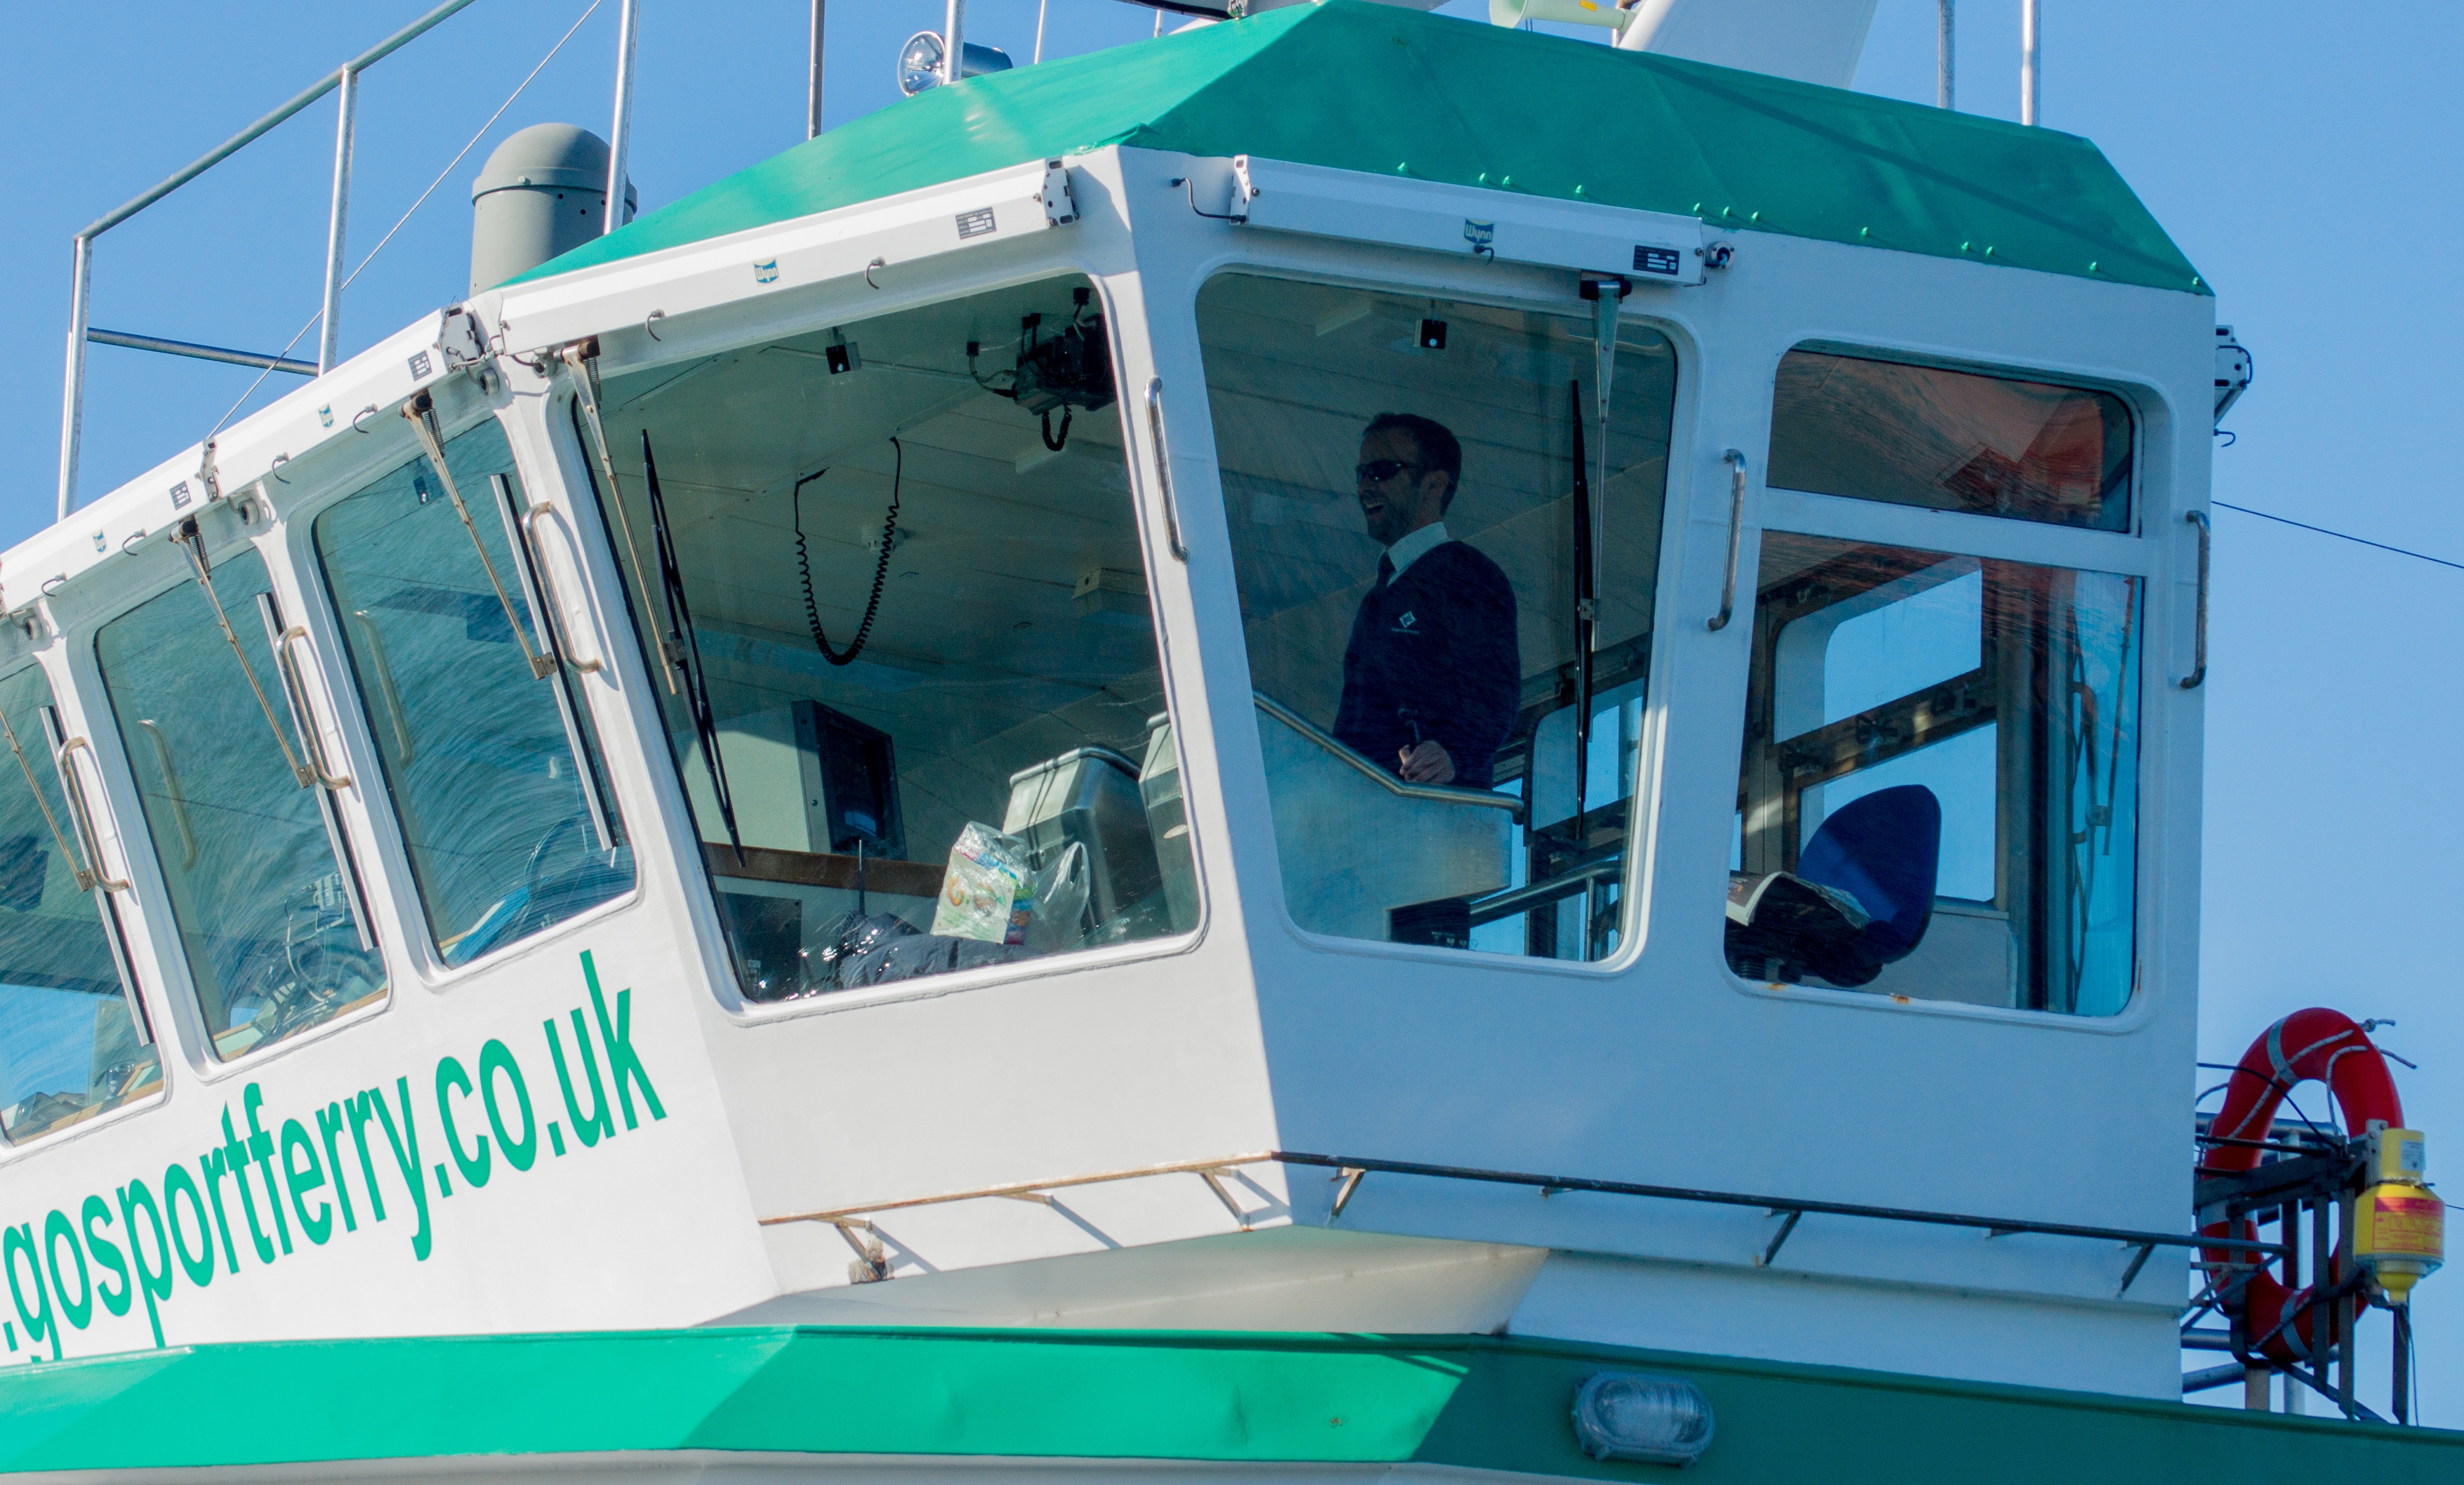
boat, ship, travel, transport, vehicle, aviation, captain, ferry, ship's bridge, gosport ferry